Phylogenetics

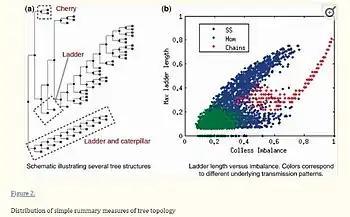
Graphical Representation of Phylogenetic Tree analysis

The structure of the host contact network significantly impacts the dynamics of outbreaks, and management strategies rely on understanding these transmission patterns. Pathogen genomes spreading through different contact network structures, such as chains, homogeneous networks, or networks with super-spreaders, accumulate mutations in distinct patterns, resulting in noticeable differences in the shape of phylogenetic trees, as illustrated in Fig. 1. Researchers have analyzed the structural characteristics of phylogenetic trees generated from simulated bacterial genome evolution across multiple types of contact networks. By examining simple topological properties of these trees, researchers can classify them into chain-like, homogeneous, or super-spreading dynamics, revealing transmission patterns. These properties form the basis of a computational classifier used to analyze real-world outbreaks. Computational predictions of transmission dynamics for each outbreak often align with known epidemiological data.